Laas Geel

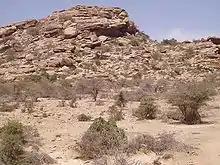
Laas Geel rock exterior

During November and December 2002, an archaeological survey was carried out in Somaliland by a French team of researchers. The expedition's objective was to search for rock shelters and caves that contained archaeological sediments and infills in order to document the historical period when production economy appeared in this part of the Horn of Africa (circa 5,000 to 2,000 years BCE). During the course of the survey, the excavation team discovered the Laas Geel cave paintings, that encompass an area of ten rock alcoves (caves). In an excellent state of preservation, the rock art depicts wild animals and decorated cattle (cows and bulls). They also feature herders, who are believed to be the creators of the paintings. Laas Geel's rock art is executed in the same distinctive Ethiopian-Arabian style as the Dhambalin and Karinhegane cave paintings that are also situated in Somaliland.